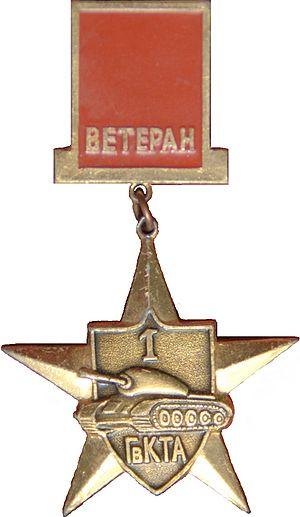
La 1ʳᵉ armée blindée devenue en 1944 la 1ʳᵉ armée blindée de la Garde est une grande unité blindée soviétique qui combattit lors de nombreux affrontements militaires durant la Grande Guerre patriotique.